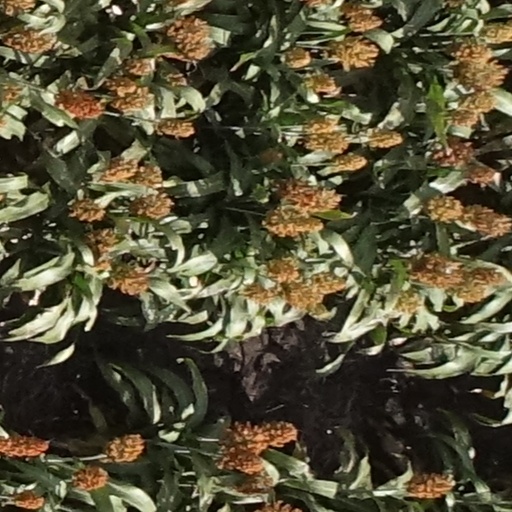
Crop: sorghum